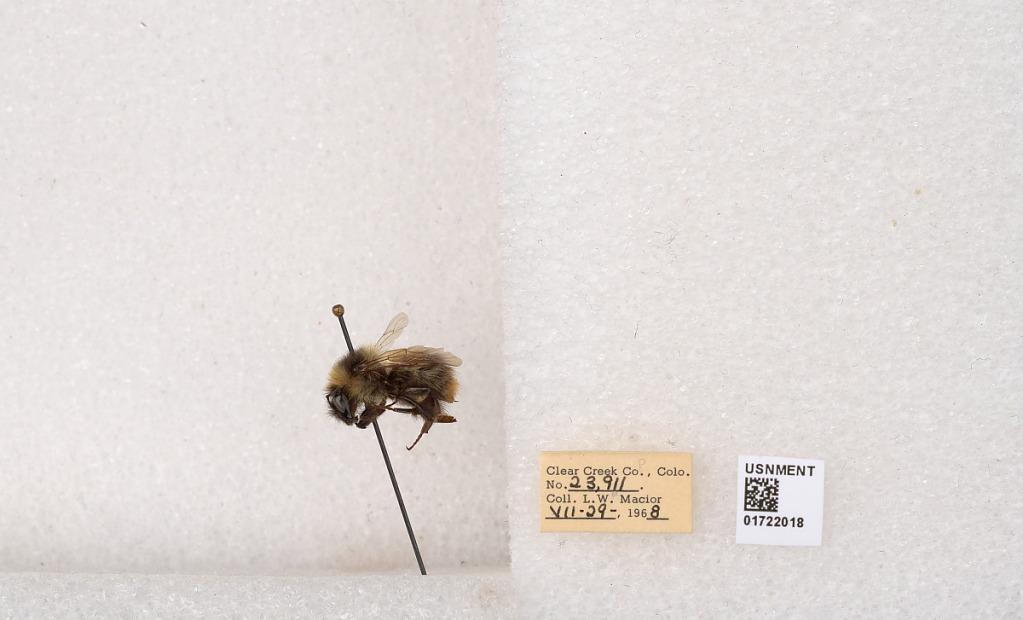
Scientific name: Bombus kirbyellus
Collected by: L. Macior
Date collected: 1968-7-29
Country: United States
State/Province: Colorado
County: Clear Creek
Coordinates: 39.6891, -105.644